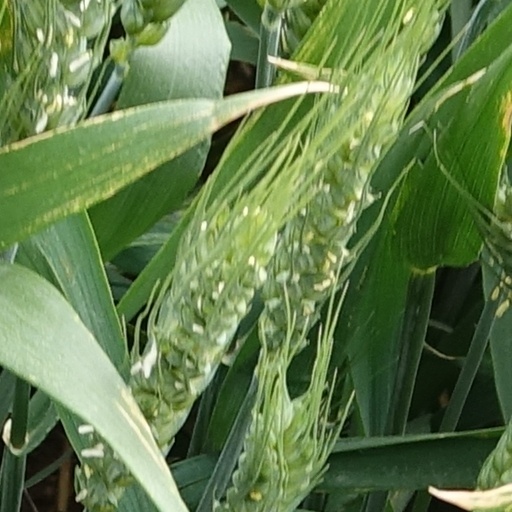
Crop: wheat